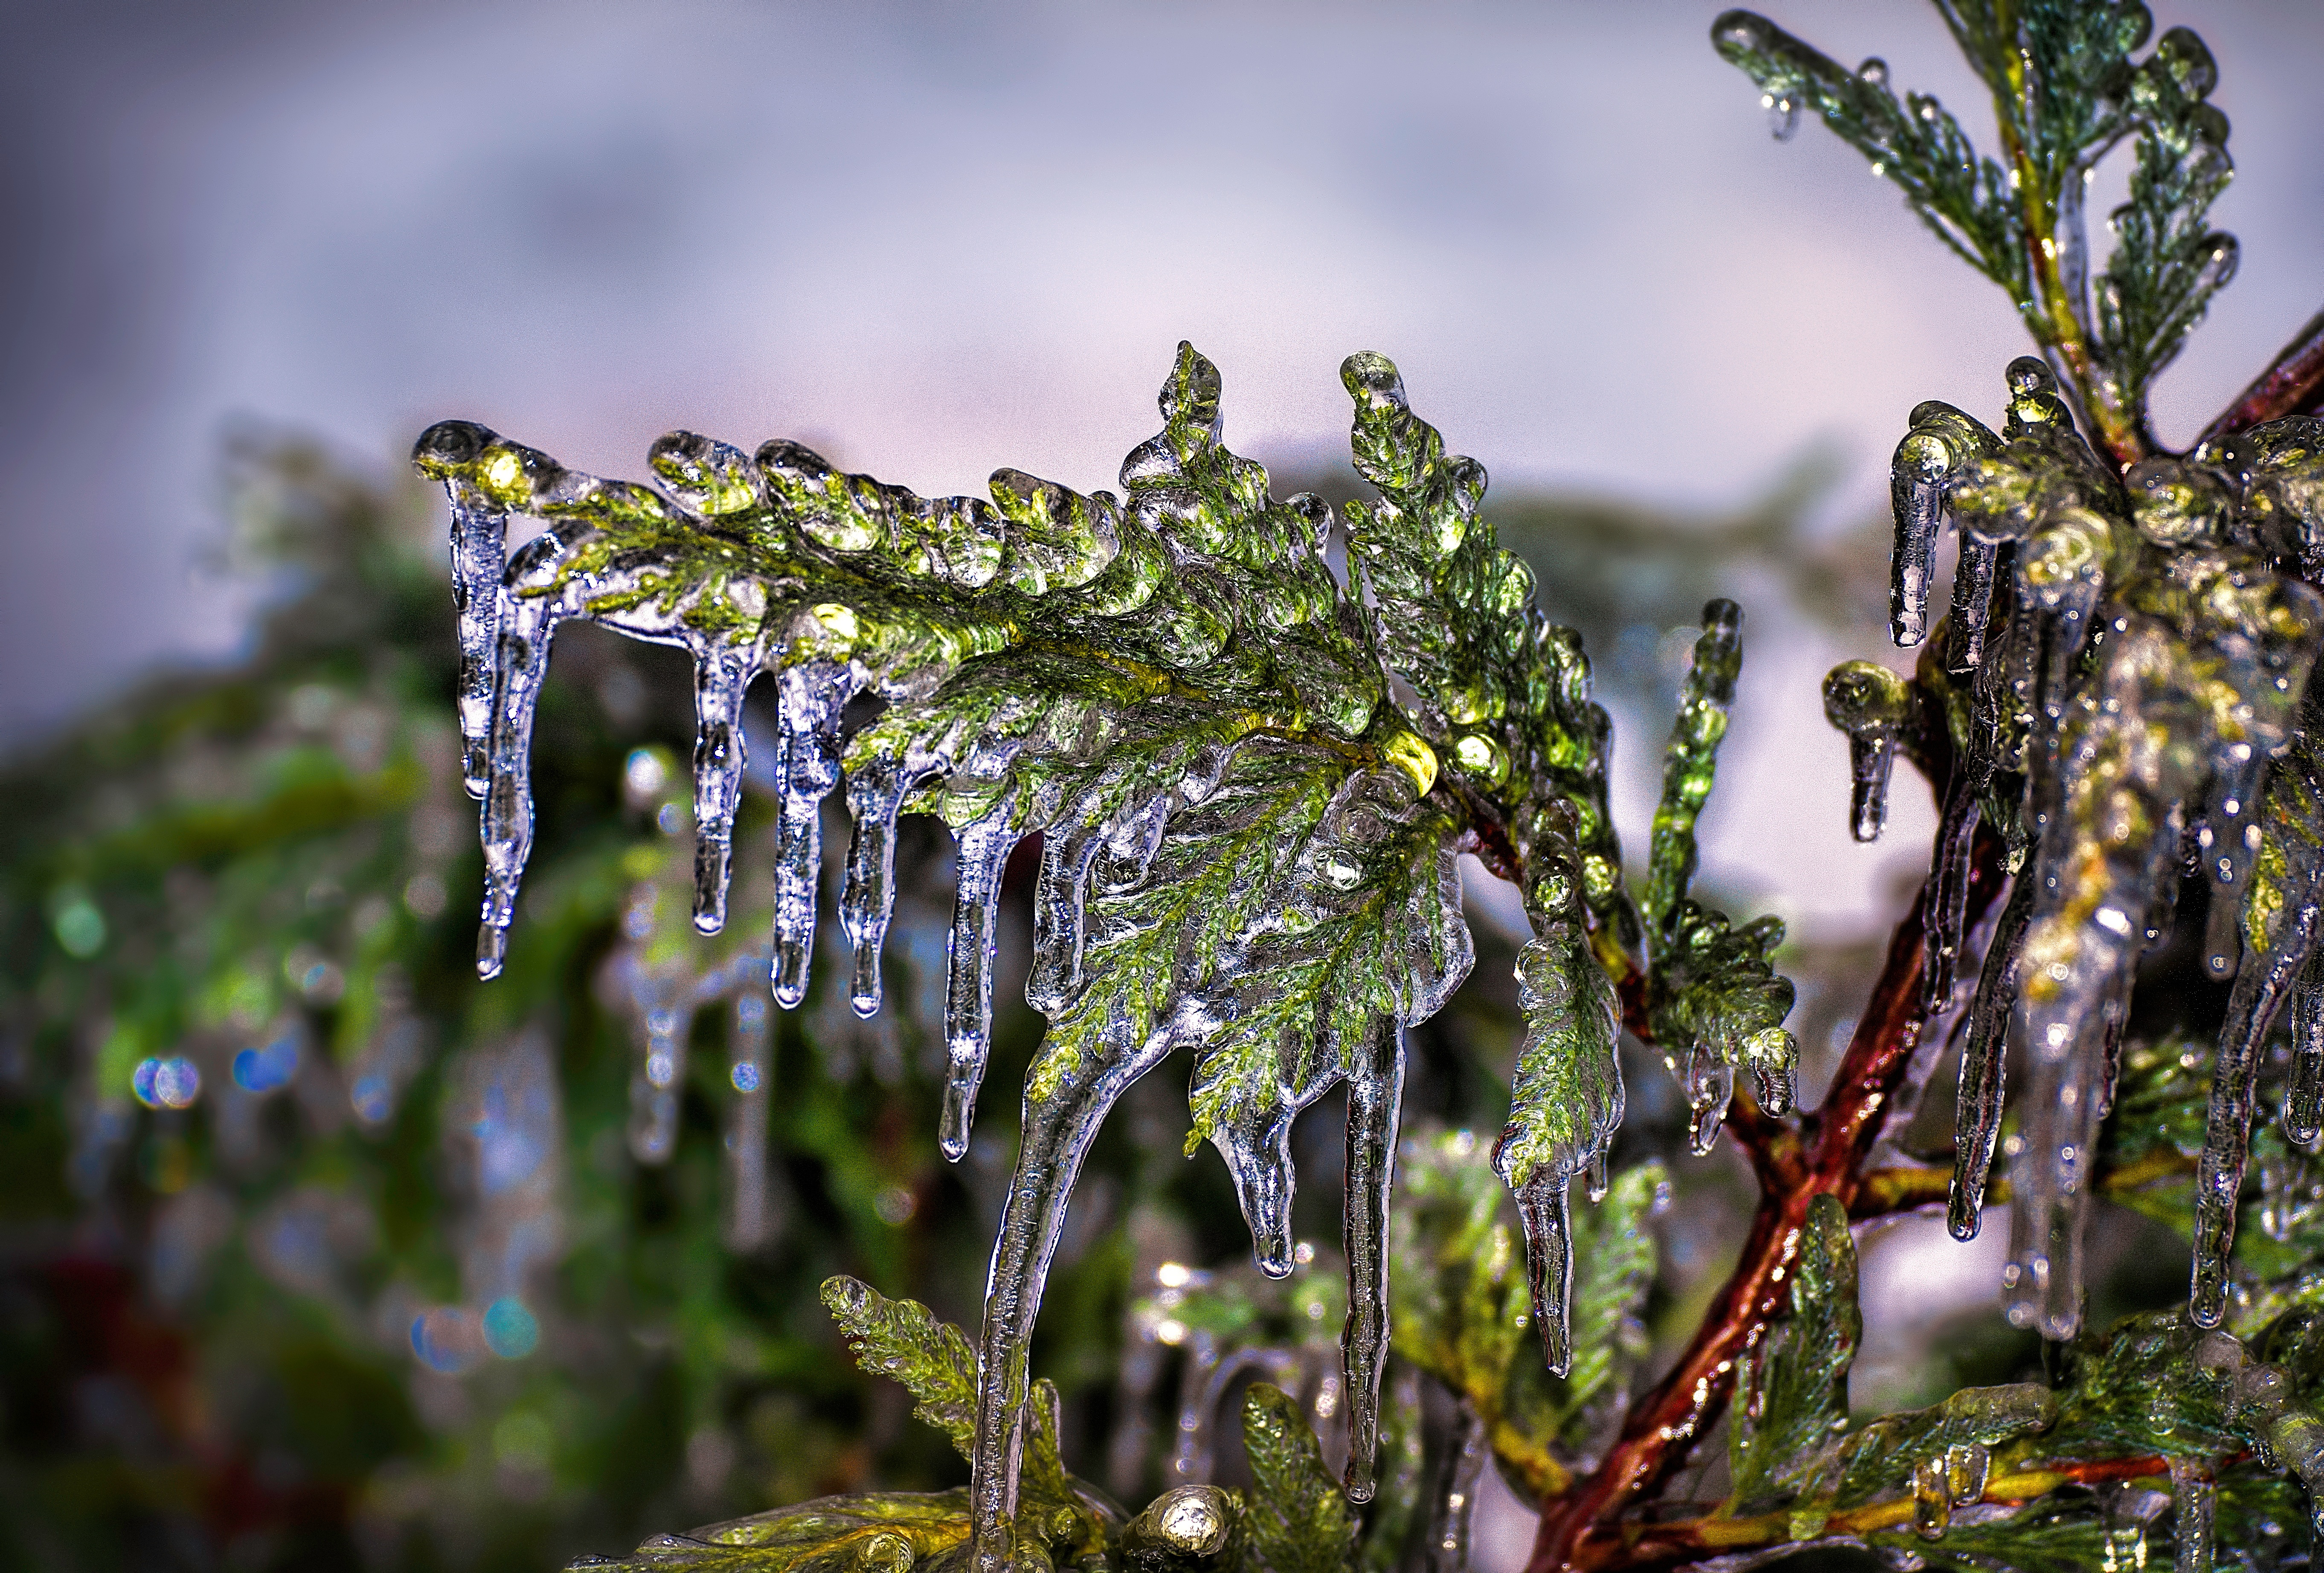
tree, water, nature, forest, branch, dew, plant, leaf, flower, frost, green, autumn, botany, flora, season, close up, macro photography